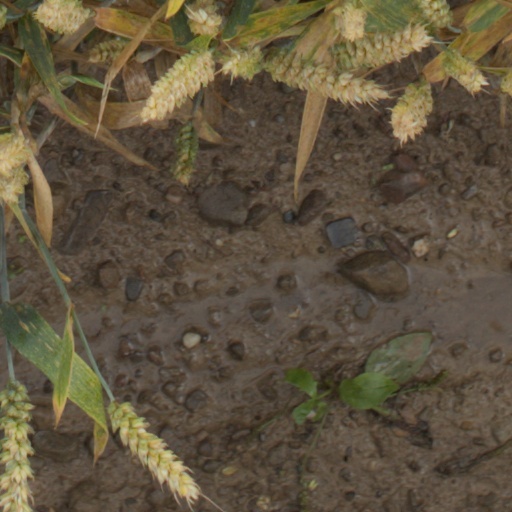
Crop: wheat